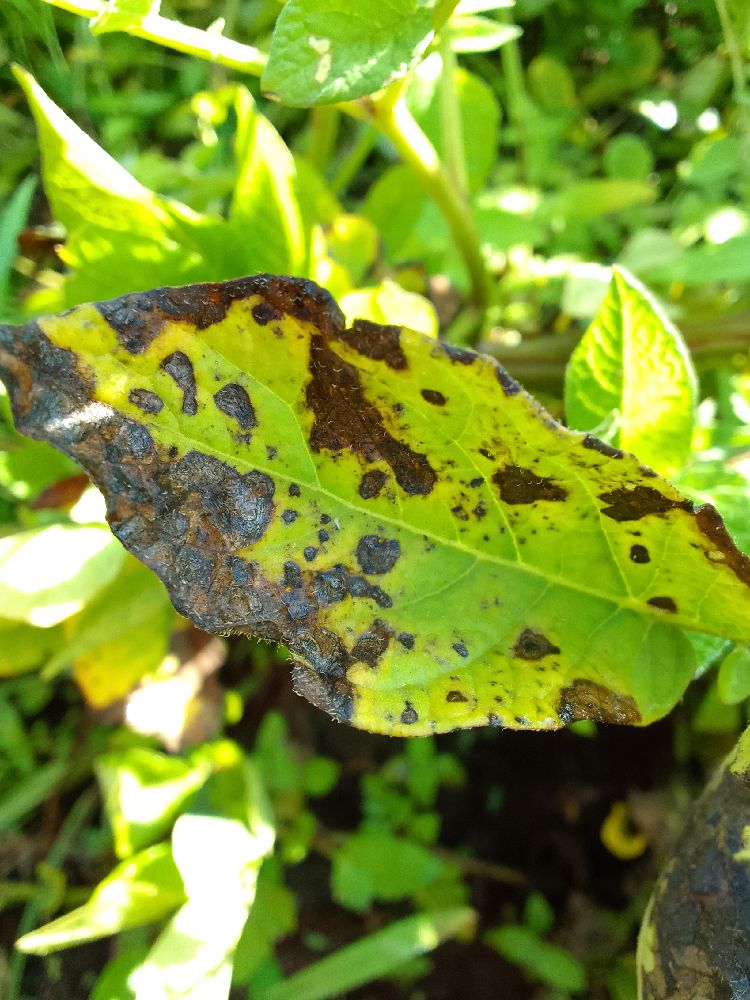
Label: Early blight